Fumane Cave

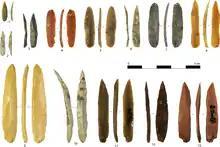
Retouched proto-Aurignacian bladelets from Fumane

The proto-Aurignacian and Aurignacian assemblage were dominated by ibex finds. 43% at D3 layer, 35.5% at D6 layer, 43.9% at A1 layer, with 18.4% of red deer finds, and 49.5% at A2-A2R layer, with 18.8% of red deer finds.